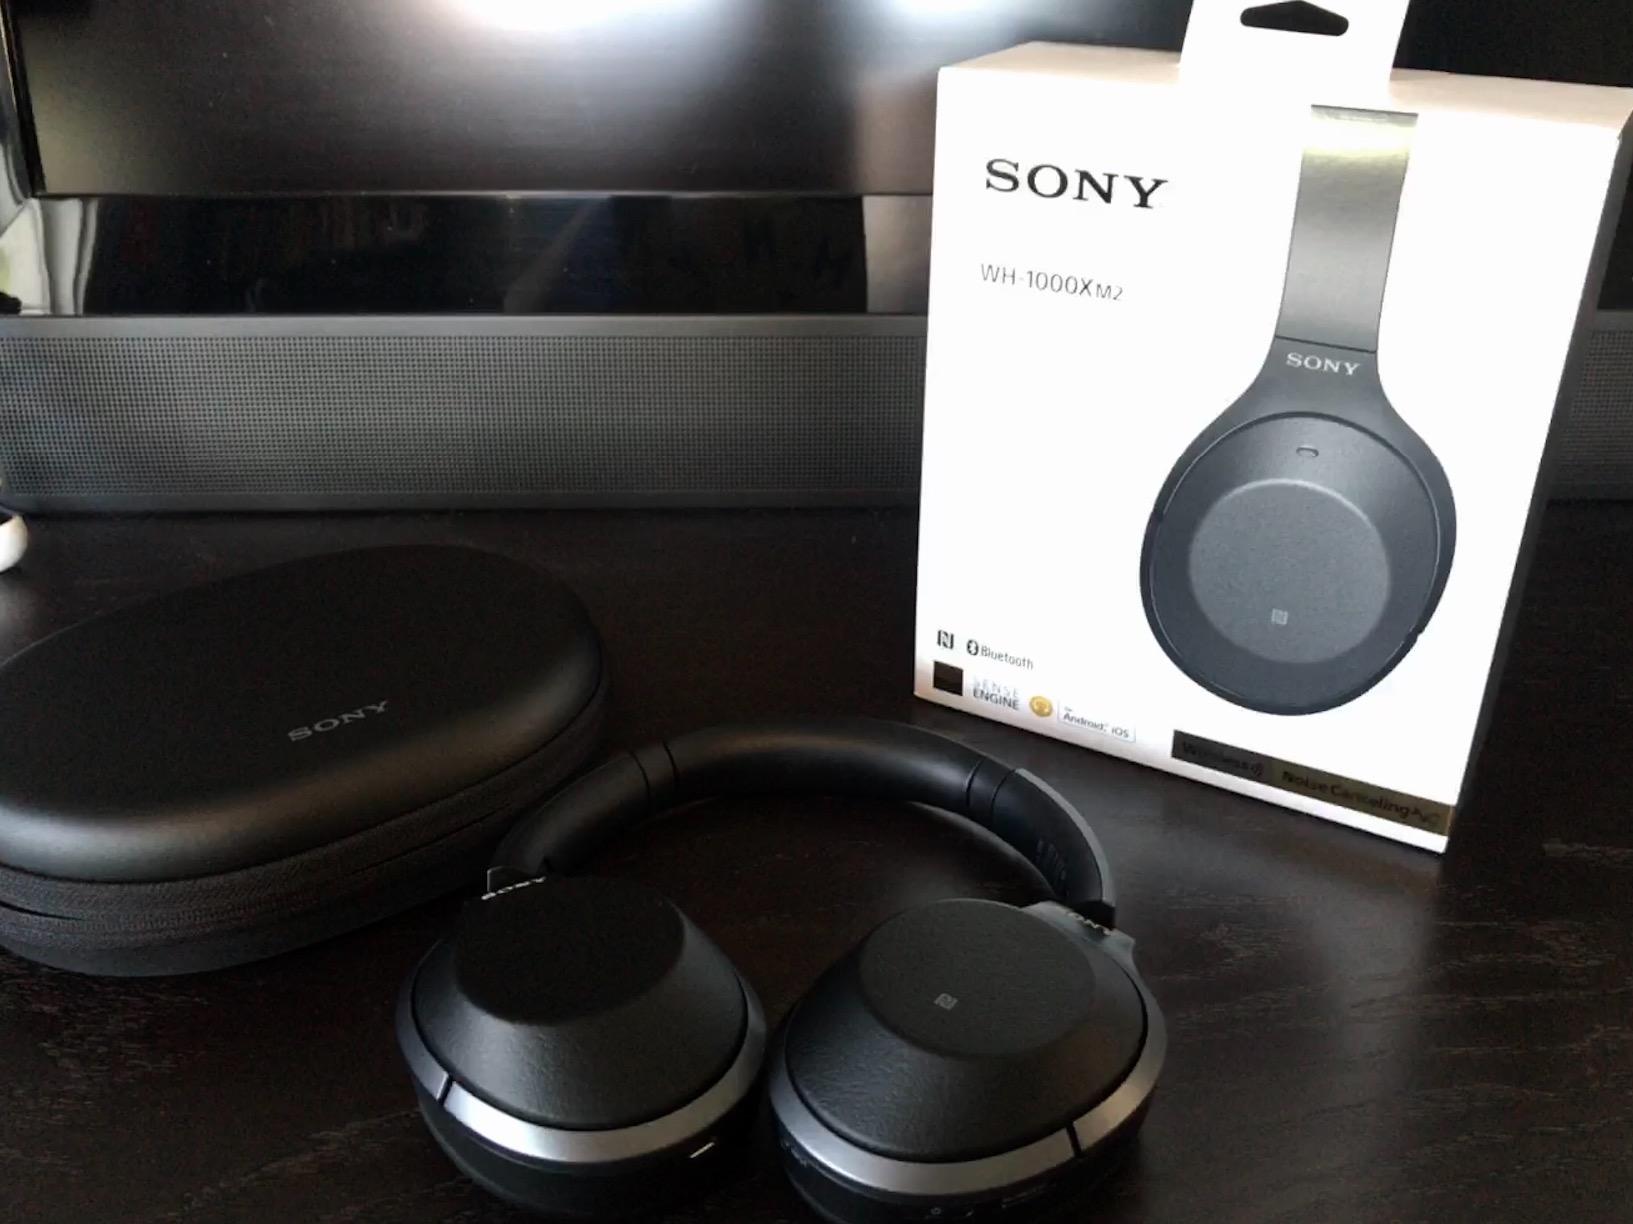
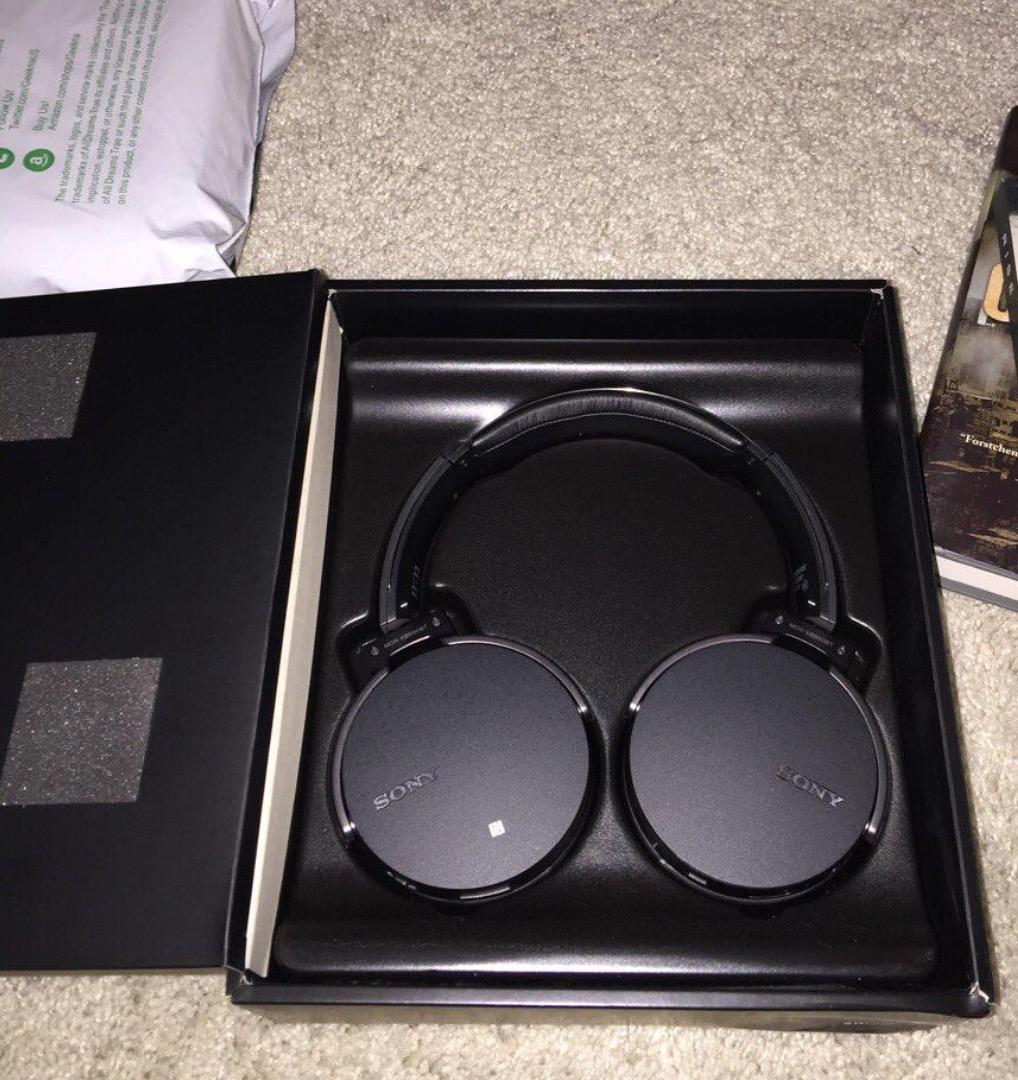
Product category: headphones
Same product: no